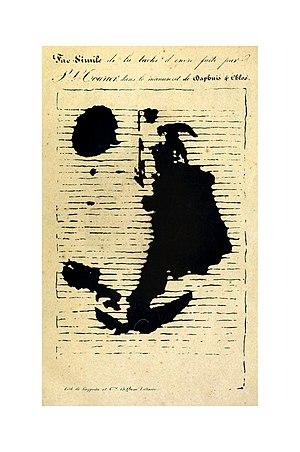
Illustration